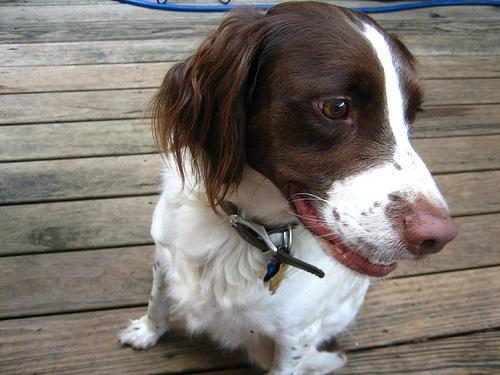
Brittany_spaniel